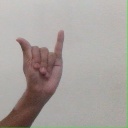
अक्षर: य